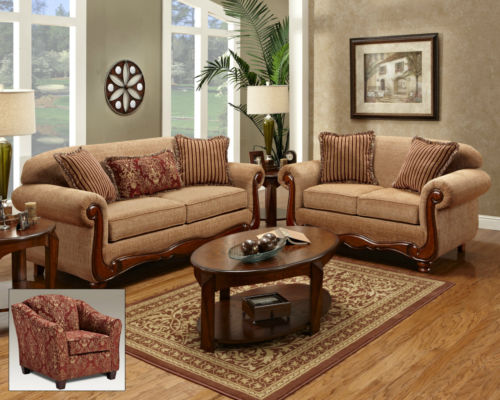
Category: sofa